Philippus Baldaeus

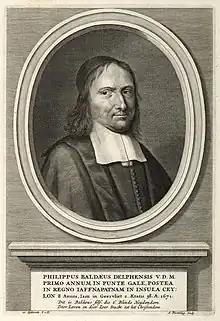
Philippus Baldaeus

Philips Baelde or Philippus Baldaeus, (baptized on 24 October 1632, Delft – 1671, Geervliet) was a Dutch minister. He went to Jaffna during the Dutch period in Ceylon with an invading Dutch force. As the second European after Abraham Rogerius, in his illustrated "Description of the East Indian Countries of Malabar, Coromandel, Ceylon, etc." he documented the life, language and culture of the Tamil people, living in the north of the island. It was initially published in Dutch and German, while the English translation was published by the Ceylon Government Railway (1960).